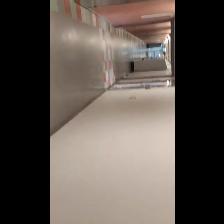
Label: NonHuman